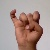
The image shows a hand gesture representing the letter 'I' in Indian Sign Language.